Halloween (children's book)

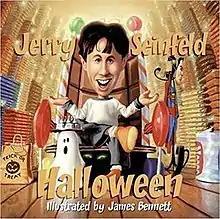
Cover

Halloween is a 2002 children's book written by Jerry Seinfeld and illustrated by James Bennett.